Greenhithe, New Zealand

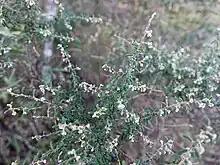
The Tauhinu pā in Greenhithe was named after the tauhinu shrub, known for its medicinal properties (pictured: "Pomaderris amoena")

Greenhithe is a suburb of the North Shore of New Zealand. It is a peninsula surrounded by the Upper Waitematā Harbour, Lucas Creek and Oruamo or Hellyers Creek. The highest point in the suburb are the 85-metre cliffs at the very south of the peninsula. Te Wharau Creek is a stream that flows northwards through the suburb, becoming an estuary flowing into the Lucas Creek. Wainoni is a suburban area in Greenhithe, located around Wainoni Park. The suburb is bisected by State Highway 18, also known as the Upper Harbour Motorway, which links the North Shore to Hobsonville in West Auckland.